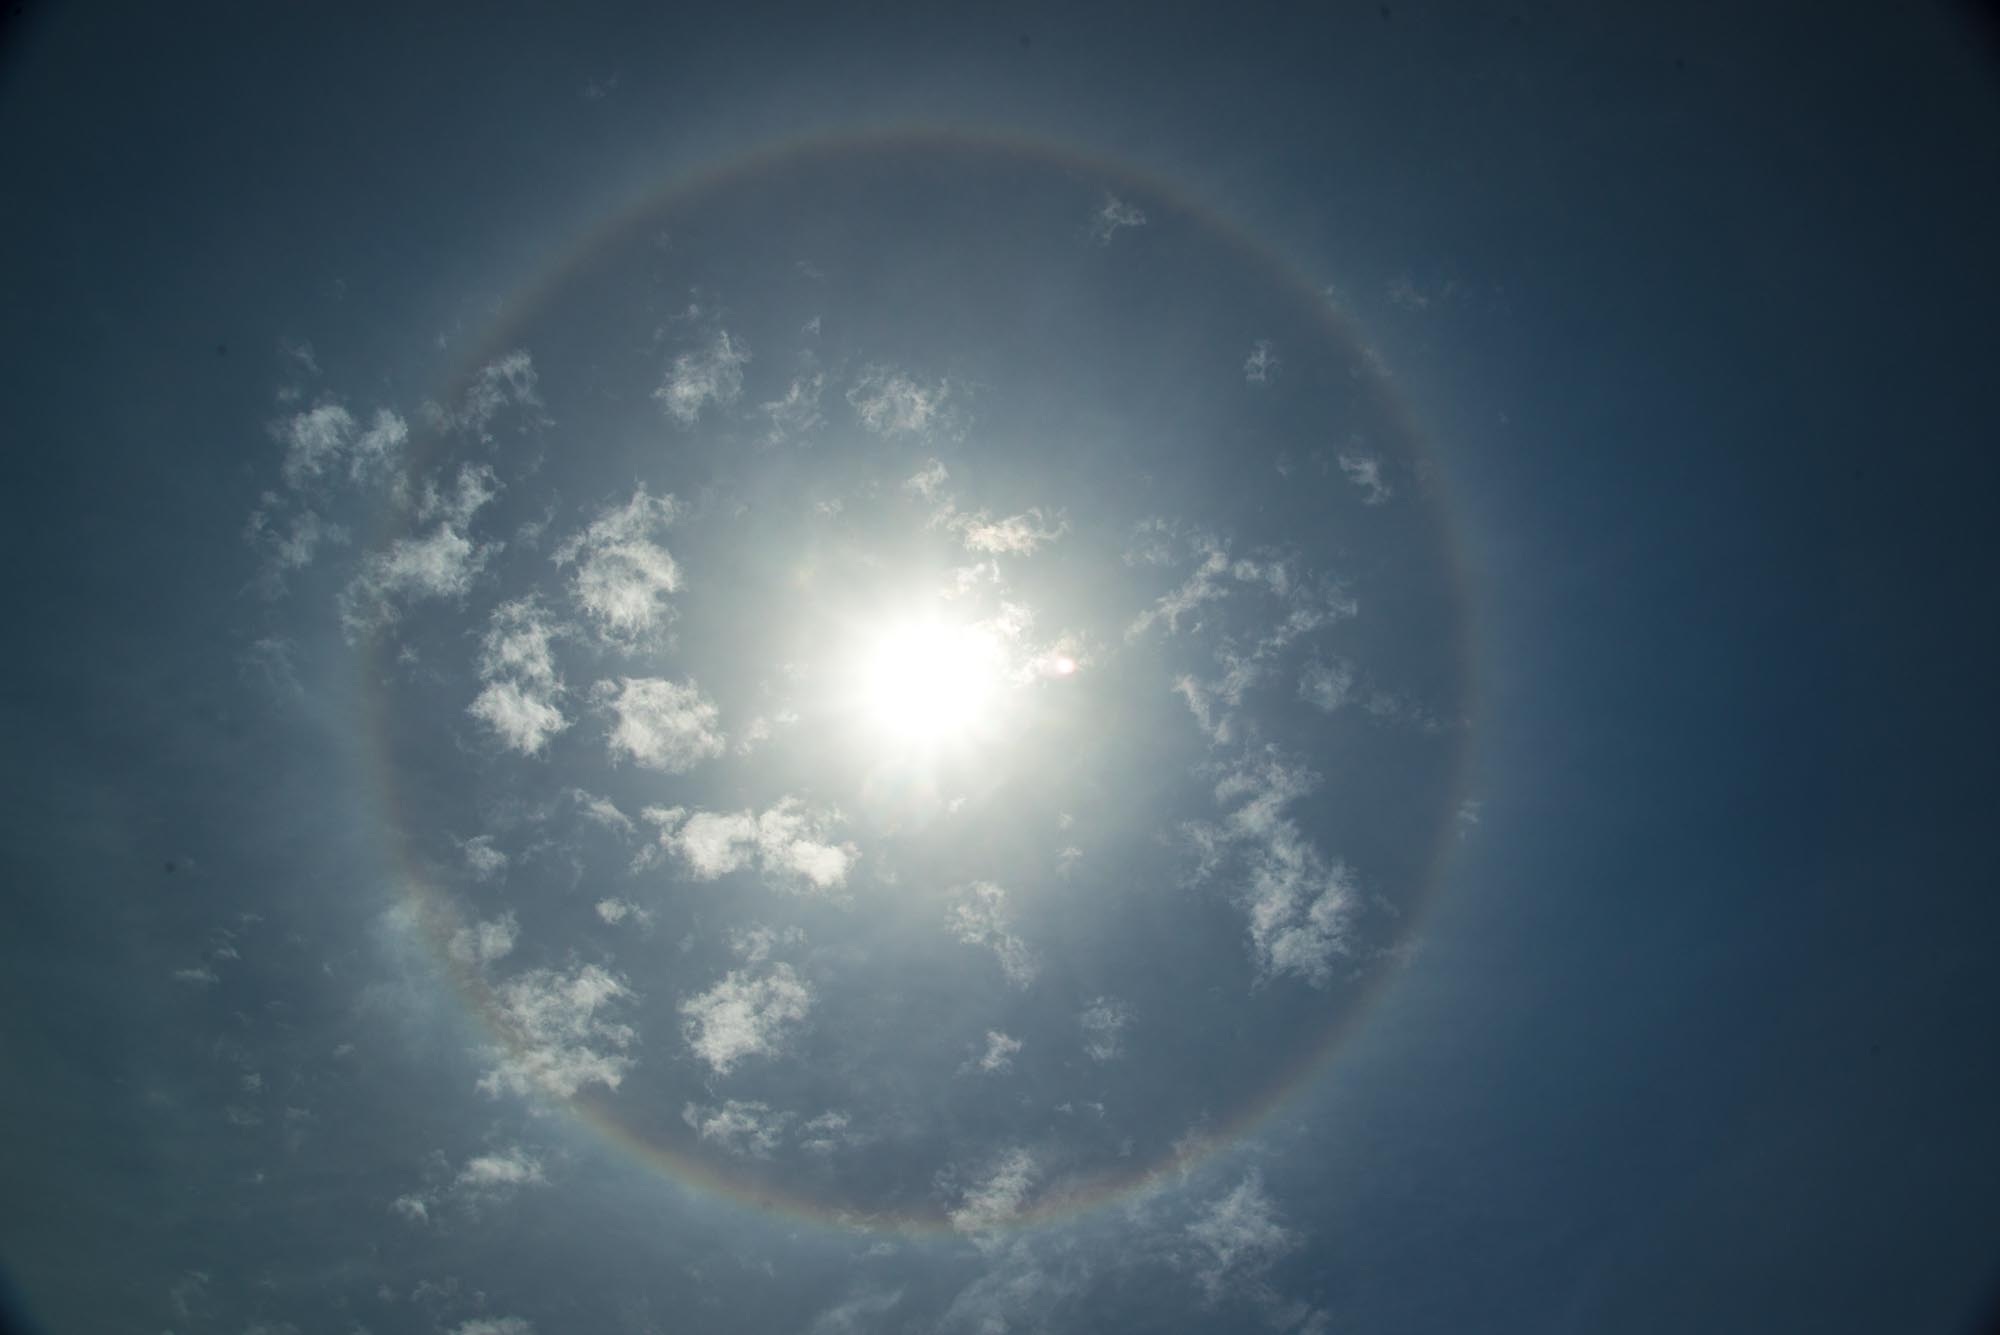
cloud, sky, sun, sunlight, atmosphere, summer, reflection, heaven, space, moon, moonlight, circle, outer space, clouds, astronomy, earth, planet, halo, astronomical object, atmosphere of earth, sun dog